Burmeister & Wain

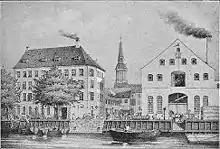
Baumgarten & Burmeister foundry at Christianshavn about 1850

Hans Heinrich Baumgarten (1806–1875) was from the town of Halstenbek near Pinneberg, in the Duchy of Holstein, an area of Germany that was then under the rule of the king of Denmark. He was apprenticed as a coffin maker by a farmer whose livestock he cared for. Later he was a carpenter before becoming a machine minder at the Danish newspaper Berlingske Tidende, whose printing office he later worked for in Berlin.